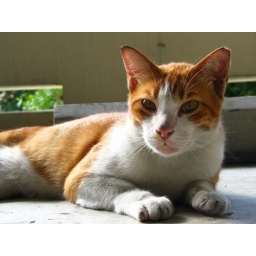
my cat in the car park.